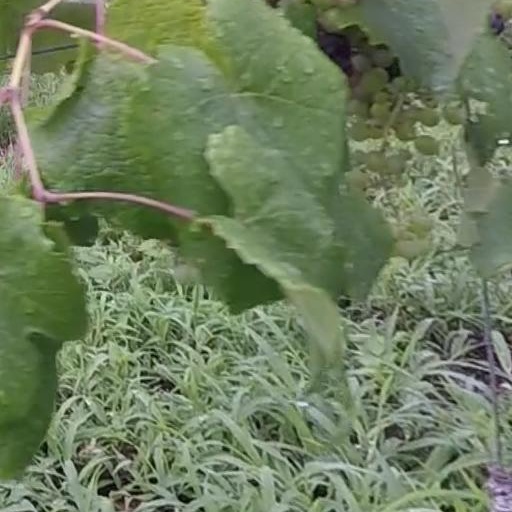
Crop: grape